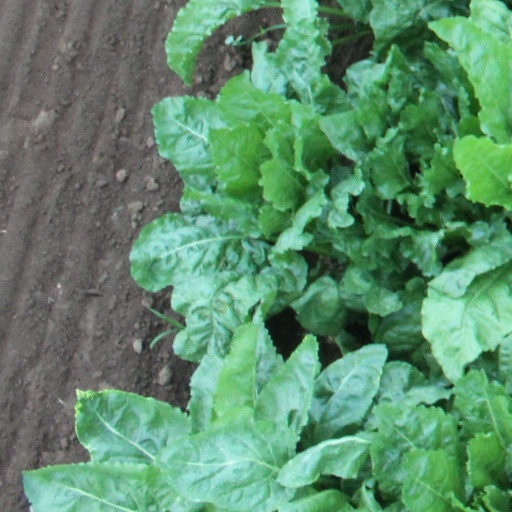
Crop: sugar beet